Pool float

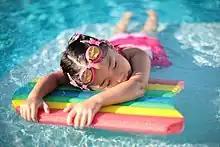
A young girl holding onto a kickboard in a swimming pool

A swimming float, commonly known as pool float or floaty, is a device used for toddlers or other very young children who are beginning to learn how to swim, or during exercise for therapeutic or training purposes. These devices, which come in many shapes and types, are used to aid them with buoyancy, or for floating on for fun.